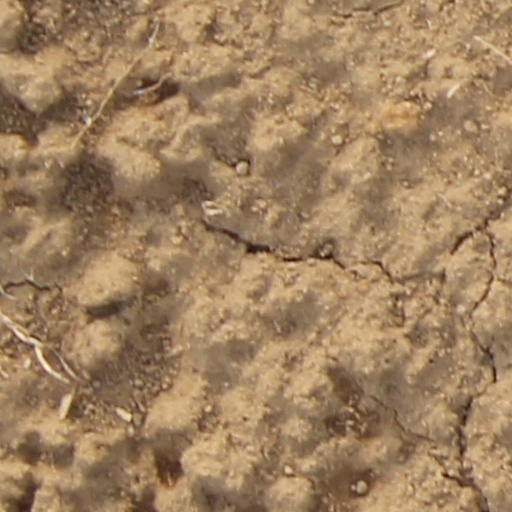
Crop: wheat